Describe the emotion expressed in this image:  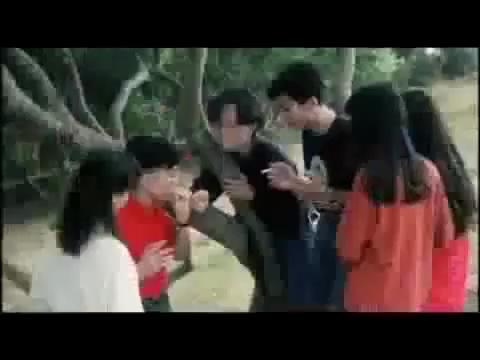
This person displays Pain, valence and arousal with low intensity.